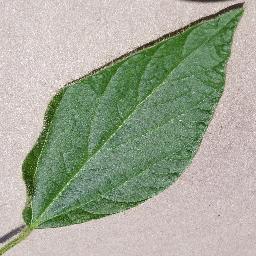
Label: Soybean___healthy